Dano-Swedish War (1657–1658)

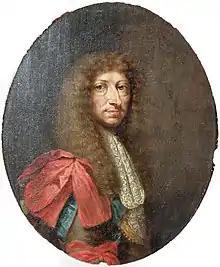
Portrait of Frederik von Ahlefeldt

Returning to Bohus, Krabbe ordered his life company of some 126 men from the Bohus Regiment to cross the Göta River in support. This raid was to be led by the Lieutenant Colonel Frederik von Ahlefeldt, who was also the commander of Bohus Fortress, along with Lieutenant Colonel Johan Wedberg. Wedberg crossed the river first, using a skerry boat armed with four falconets and several other coastal or river vessels. The next day, Krabbe followed with, bringing three cannons. Noticing that the Swedes were building river vessels, Krabbe ordered his men to make a redoubt to protect the Norwegian bridgehead.